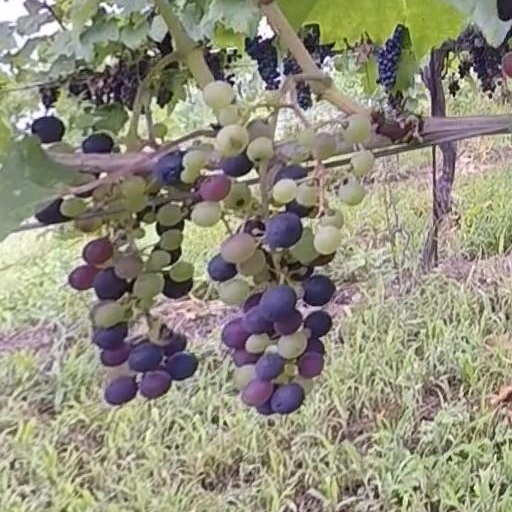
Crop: grape